MGM Resorts International

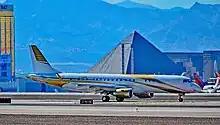
An MGM Embraer Lineage 1000

The company's top executives include: James Murren, chairman and chief executive officer; Bill Hornbuckle, president of global casino marketing; Brian Sandoval, president of global gambling development; Corey I. Sanders, chief operating officer; and John McManus, executive vice president, general counsel and secretary.